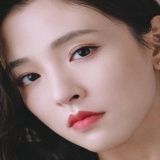
diễn viên Tôn Di